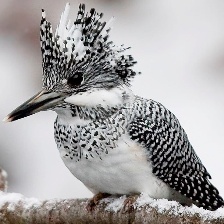
Species: CRESTED KINGFISHER
Scientific name: MEGACERYLE LUGUBRIS